Hípica

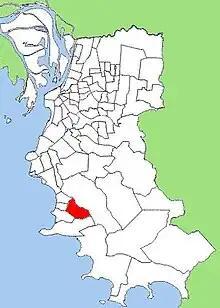

Hípica (meaning "Equestrian" in English) is a neighbourhood ("bairro") in the city of Porto Alegre, the state capital of Rio Grande do Sul, in Brazil. It was created by Law 6893 from September 12, 1991.